Aroused (film)

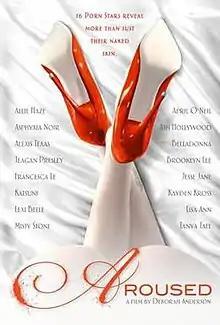
Theatrical release poster

Aroused is a 2013 feature-length documentary film directed by the photographer Deborah Anderson, in her directorial debut. It focuses on the lives and careers of 16 pornographic actresses. The film's structure includes interviews with the women both during makeup and during a subsequent photo shoot for Anderson's coffee table book of the same name as the documentary. Quotes are presented in title cards throughout the film on the topic from women including Erica Jong, Marlene Dietrich, and Gloria Leonard. The actresses interviewed describe their early upbringing, entry into sexual activity, and motivations for entering the adult film industry. A female talent agent within the industry, Fran Amidor, provides a counterpoint to the interviews. Several of the actresses recount facing stigma and discrimination due to their career choice. Katsuni reflects on the impact of entering the industry, and criticizes society's "judgment of morality".